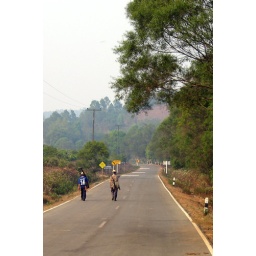
Two guys come home from work in the forest